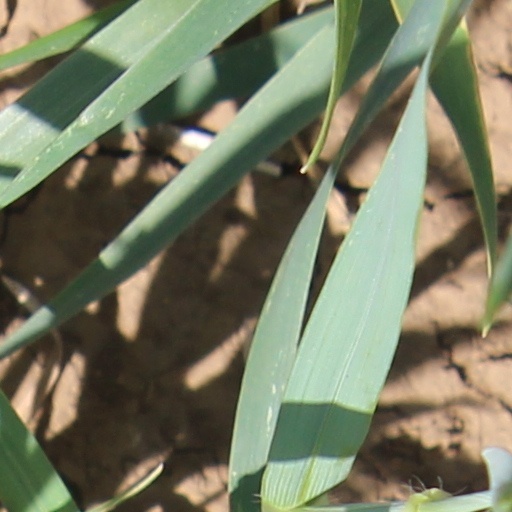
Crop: wheat